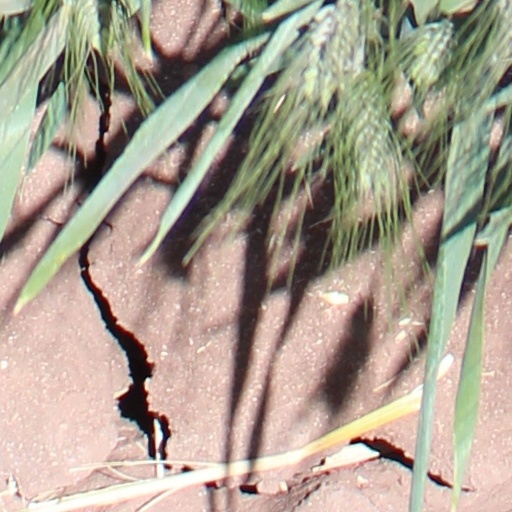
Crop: wheat